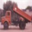
Label: truck